History of Afghanistan

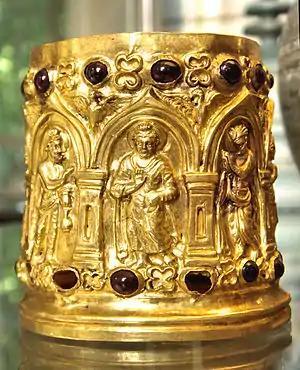
The Bimaran casket, representing the Buddha surrounded by Brahma (left) and Śakra (right) was found inside a stupa with coins of Azes II inside. British Museum.

The Greco-Bactrian Kingdom was a Hellenistic kingdom, founded when Diodotus I, the satrap of Bactria (and probably the surrounding provinces) seceded from the Seleucid Empire around 255 to 250 BCE. Diodotus' dynasty was soon overthrown by Euthydemus I sometime around 230–220 BCE. After successfully repelling a Seleucid invasion, Euthydemus' son, Demetrius I of Bactria, started an invasion of the Indian subcontinent between 190 and 180 BCE.